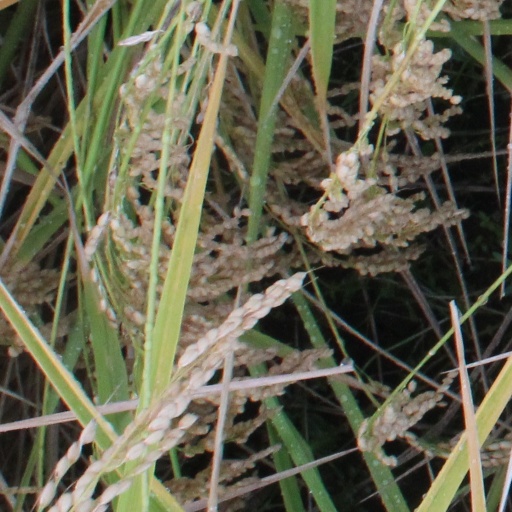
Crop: rice